Piotr Żyła

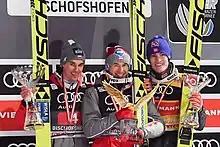
Żyła on the podium of the 2016–17 Four Hills Tournament.

On 3 December 2016 Polish national team including Żyła, Stoch, Kubacki and Kot won first competition in team for Poland in history. Żyła took part in 2016–17 Four Hills Tournament and finished 2nd in overall rankings, losing only to Stoch.